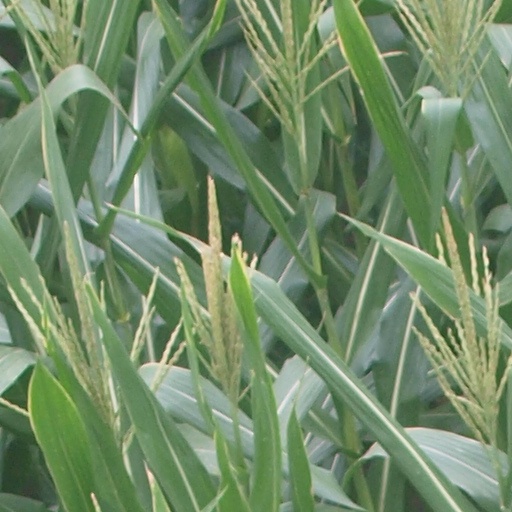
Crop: maize; corn